The Abbot Constantine (1925 film)

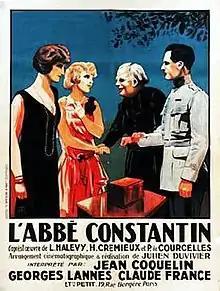

The Abbot Constantine (French: L'abbé Constantin) is a 1925 French silent comedy film directed by Julien Duvivier and starring Jean Coquelin, Pierre Stéphen and Claude France. It is based on the novel "The Abbot Constantine" by Ludovic Halévy. The novel was remade as a sound film in 1933.